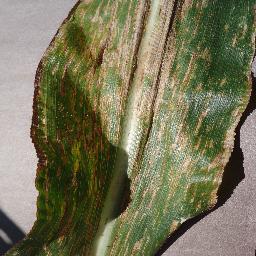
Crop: corn
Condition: (maize)_cercospora_spot_gray_spot